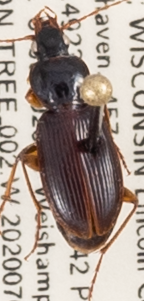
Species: Synuchus impunctatus
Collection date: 2020-07-07
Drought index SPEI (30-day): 0.998
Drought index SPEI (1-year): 1.01
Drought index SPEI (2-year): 2.09